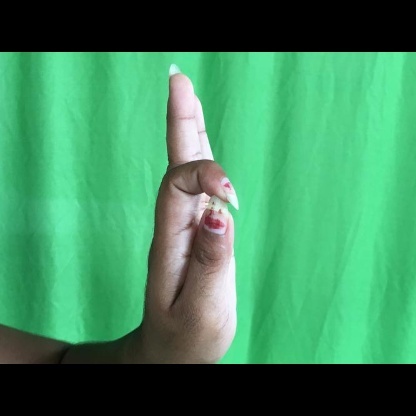
Mudra: Aralam